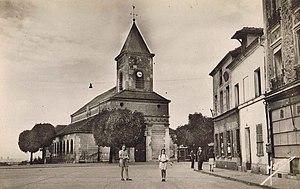
Église de Romainville
L'église Saint-Germain-l’Auxerrois située à l'angle de la rue Carnot et de la rue Paul-de-Kock à Romainville est une église paroissiale de Seine-Saint-Denis, dévolue au culte catholique. Elle est l'œuvre de l'architecte Alexandre-Théodore Brongniart.